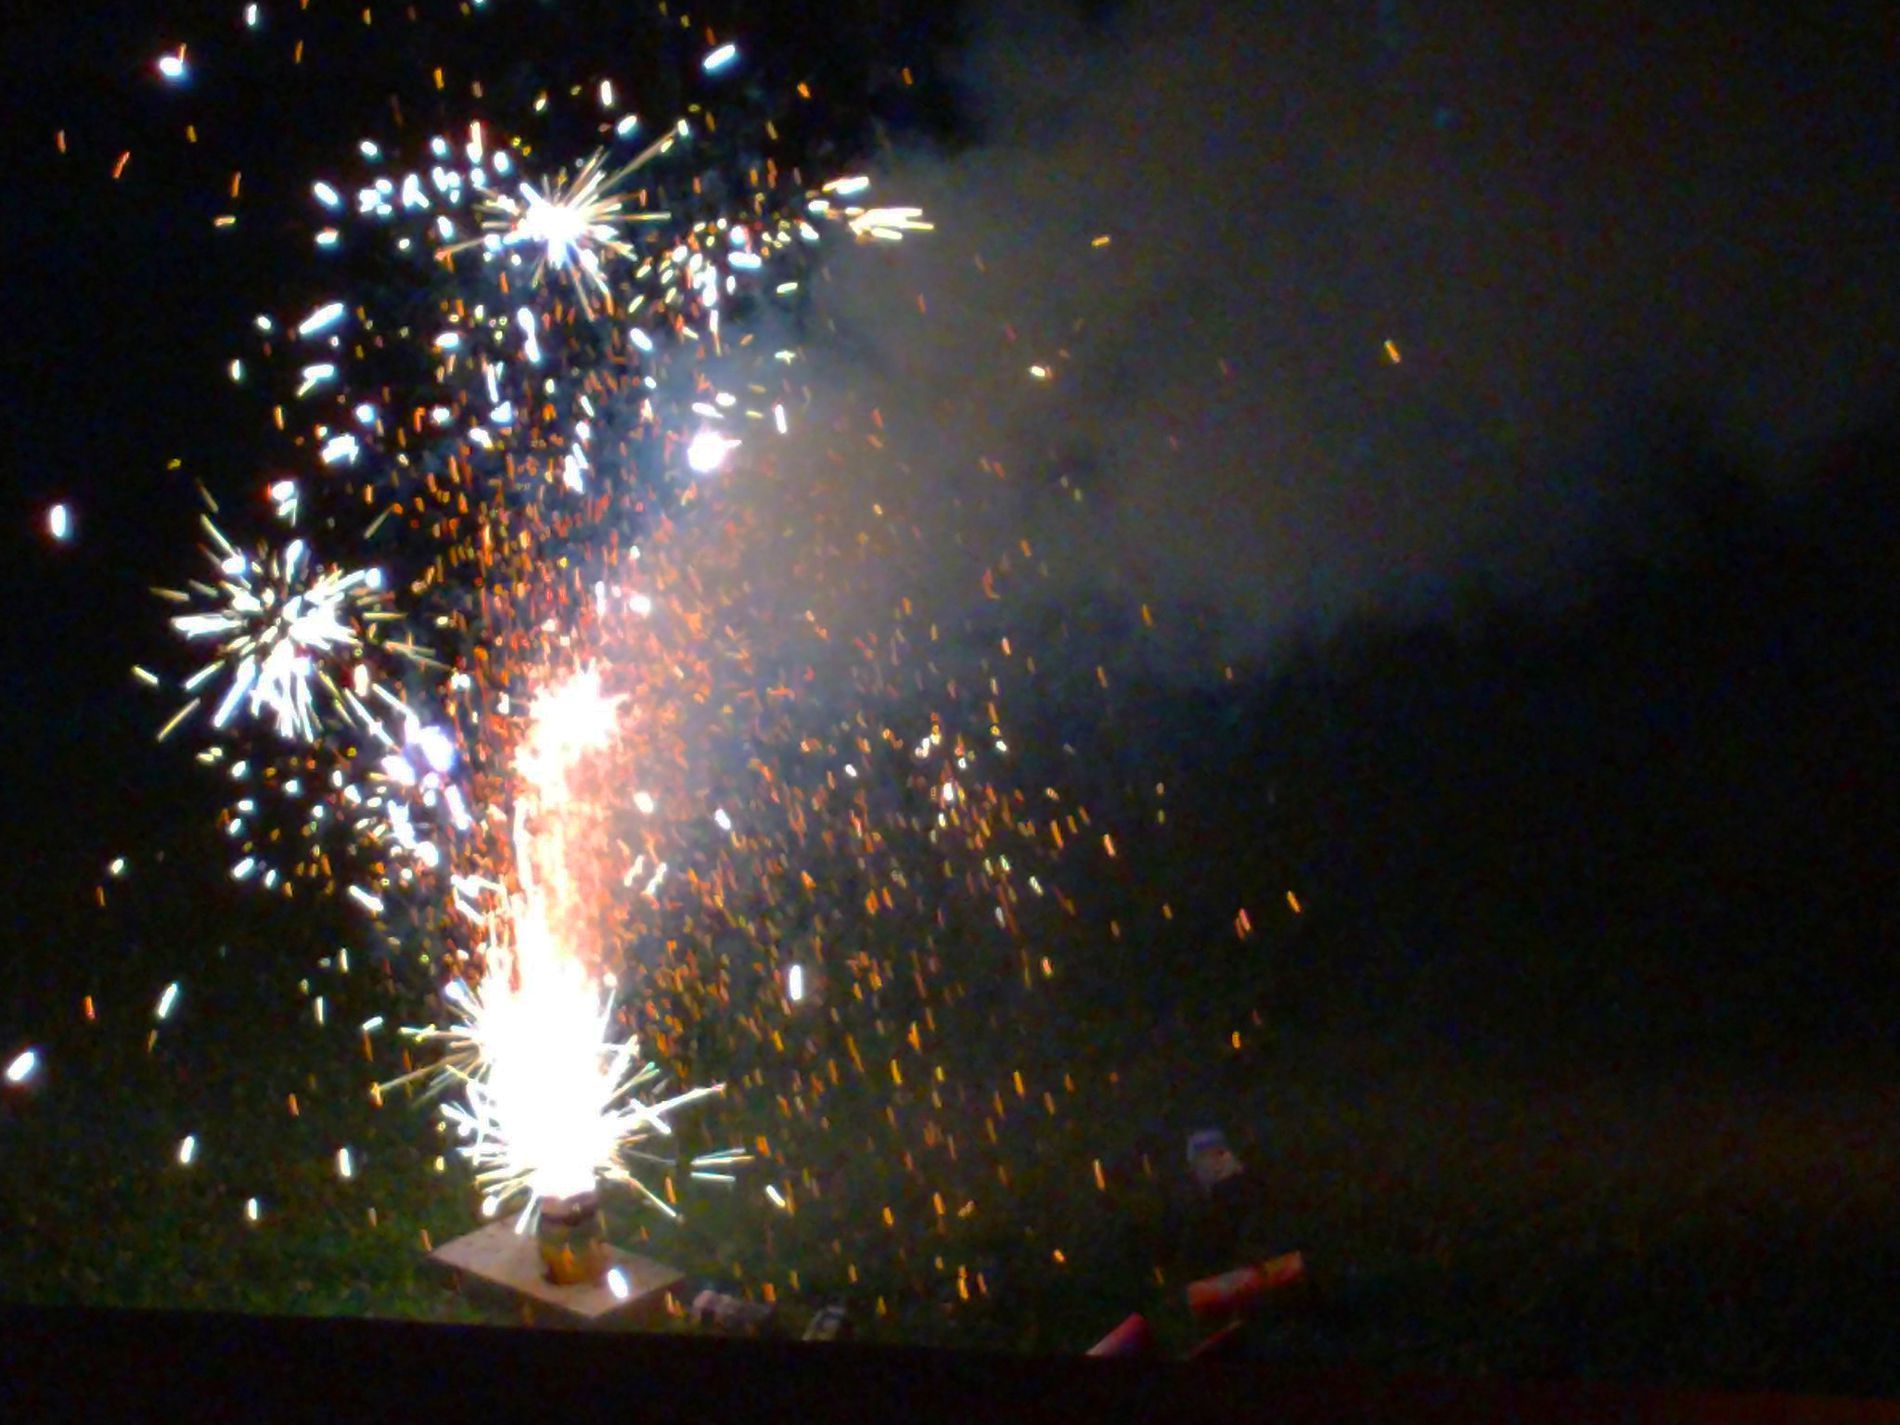
fireworks celebration
Fireworks burst on the ground scattering in all directions, leaving traces of used and burnt fireworks on the ground with a dark background behind them.
Taken at eye level angle slightly elevated
a beautiful festive scene features fireworks scattered everywhere on the ground against a dark background, with light coming only from the fireworks creating a joyful, festive atmosphere.
Labels: Fireworks, Flare, Light, Nature, Night, Outdoors, Person, Festival, Lighting, Diwali, ground, dark background, Box